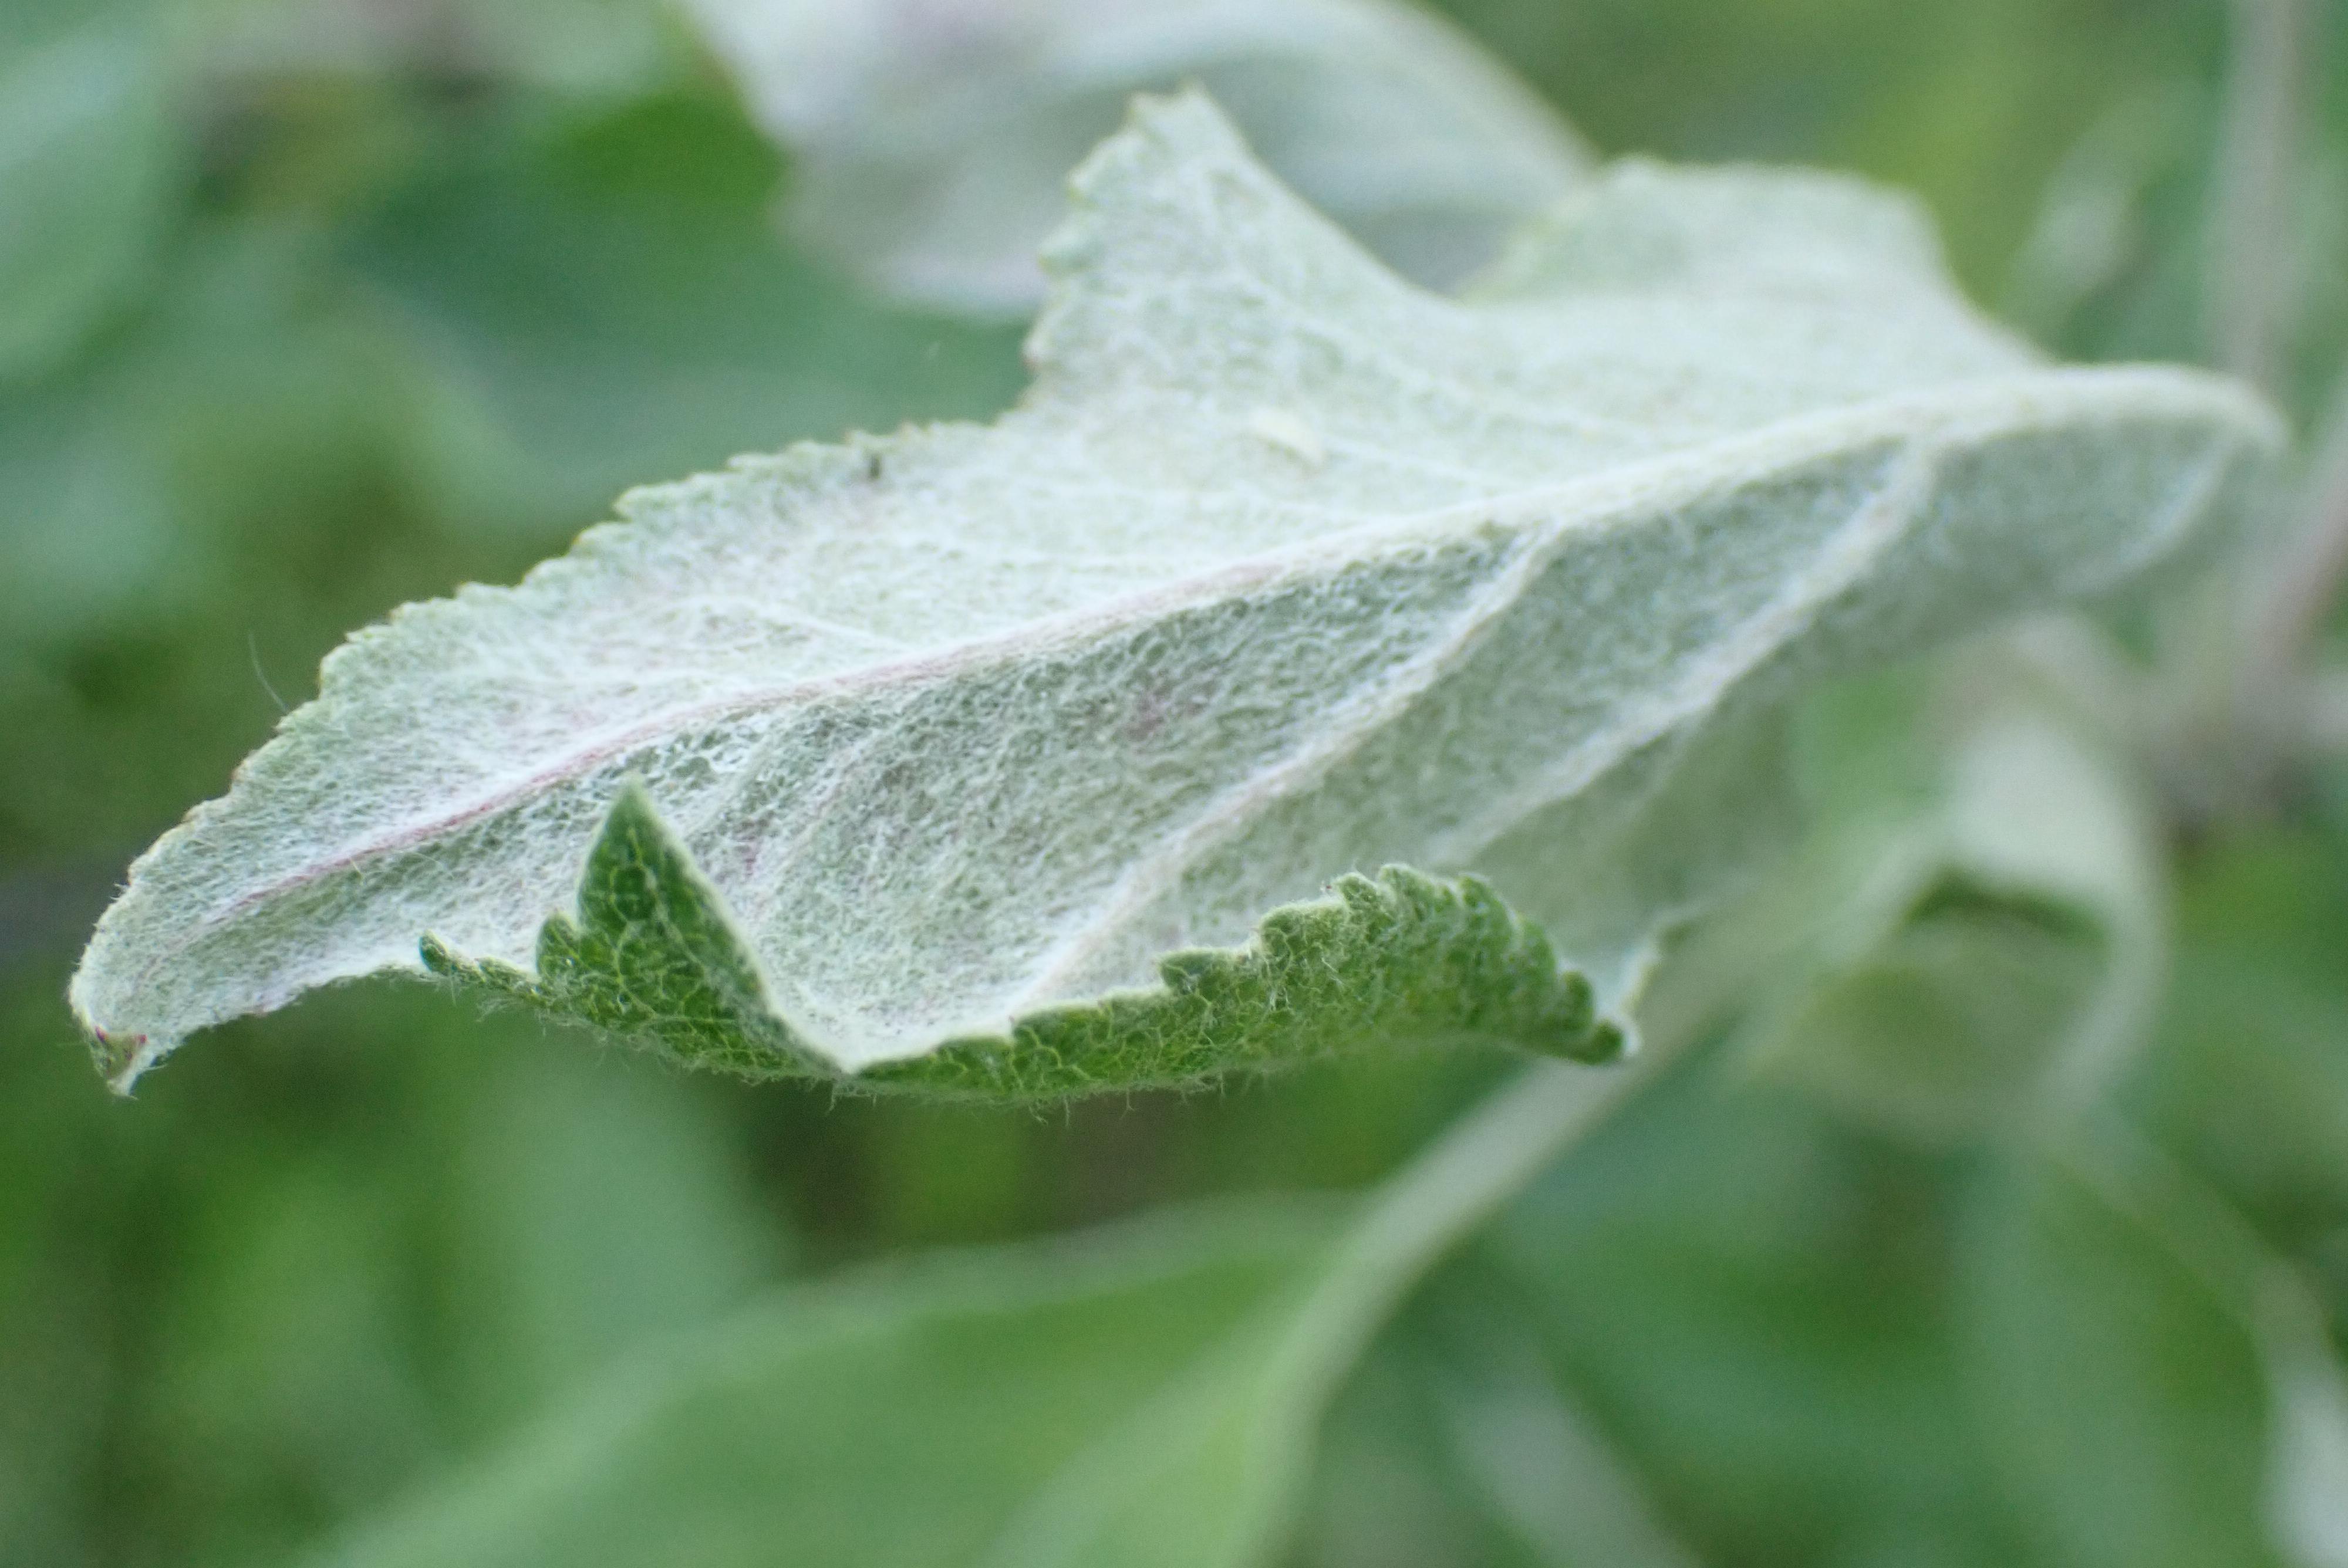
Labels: powdery_mildew